Cardiovascular fitness

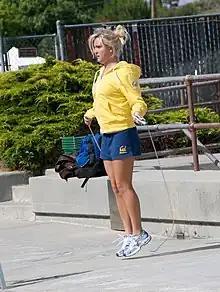
A young woman jumping rope. This exercise is a type of cardio and increases cardiovascular fitness.

Cardiovascular fitness is a component of physical fitness, which refers to a person's ability to deliver oxygen to the working muscles, including the heart. Cardiovascular fitness is improved by sustained physical activity (see also endurance training) and is affected by many physiological parameters, including cardiac output (determined by heart rate multiplied by stroke volume), vascular patency, and maximal oxygen consumption (i.e. VO max).